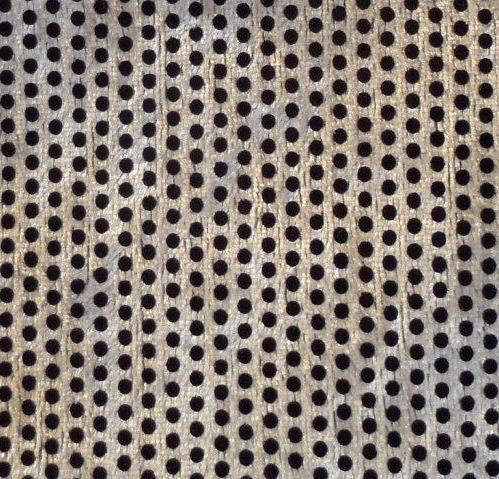
Texture: polka-dotted